Horace

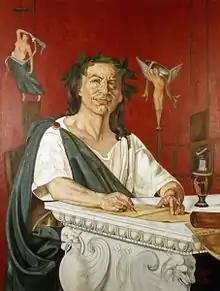
Horace, portrayed by Giacomo Di Chirico

The reception of Horace's work has varied from one epoch to another and varied markedly even in his own lifetime. "Odes" 1–3 were not well received when first 'published' in Rome, yet Augustus later commissioned a ceremonial ode for the Centennial Games in 17 BC and also encouraged the publication of "Odes" 4, after which Horace's reputation as Rome's premier lyricist was assured. His Odes were to become the best received of all his poems in ancient times, acquiring a classic status that discouraged imitation: no other poet produced a comparable body of lyrics in the four centuries that followed (though that might also be attributed to social causes, particularly the parasitism that Italy was sinking into). In the seventeenth and eighteenth centuries, ode-writing became highly fashionable in England and a large number of aspiring poets imitated Horace both in English and in Latin.